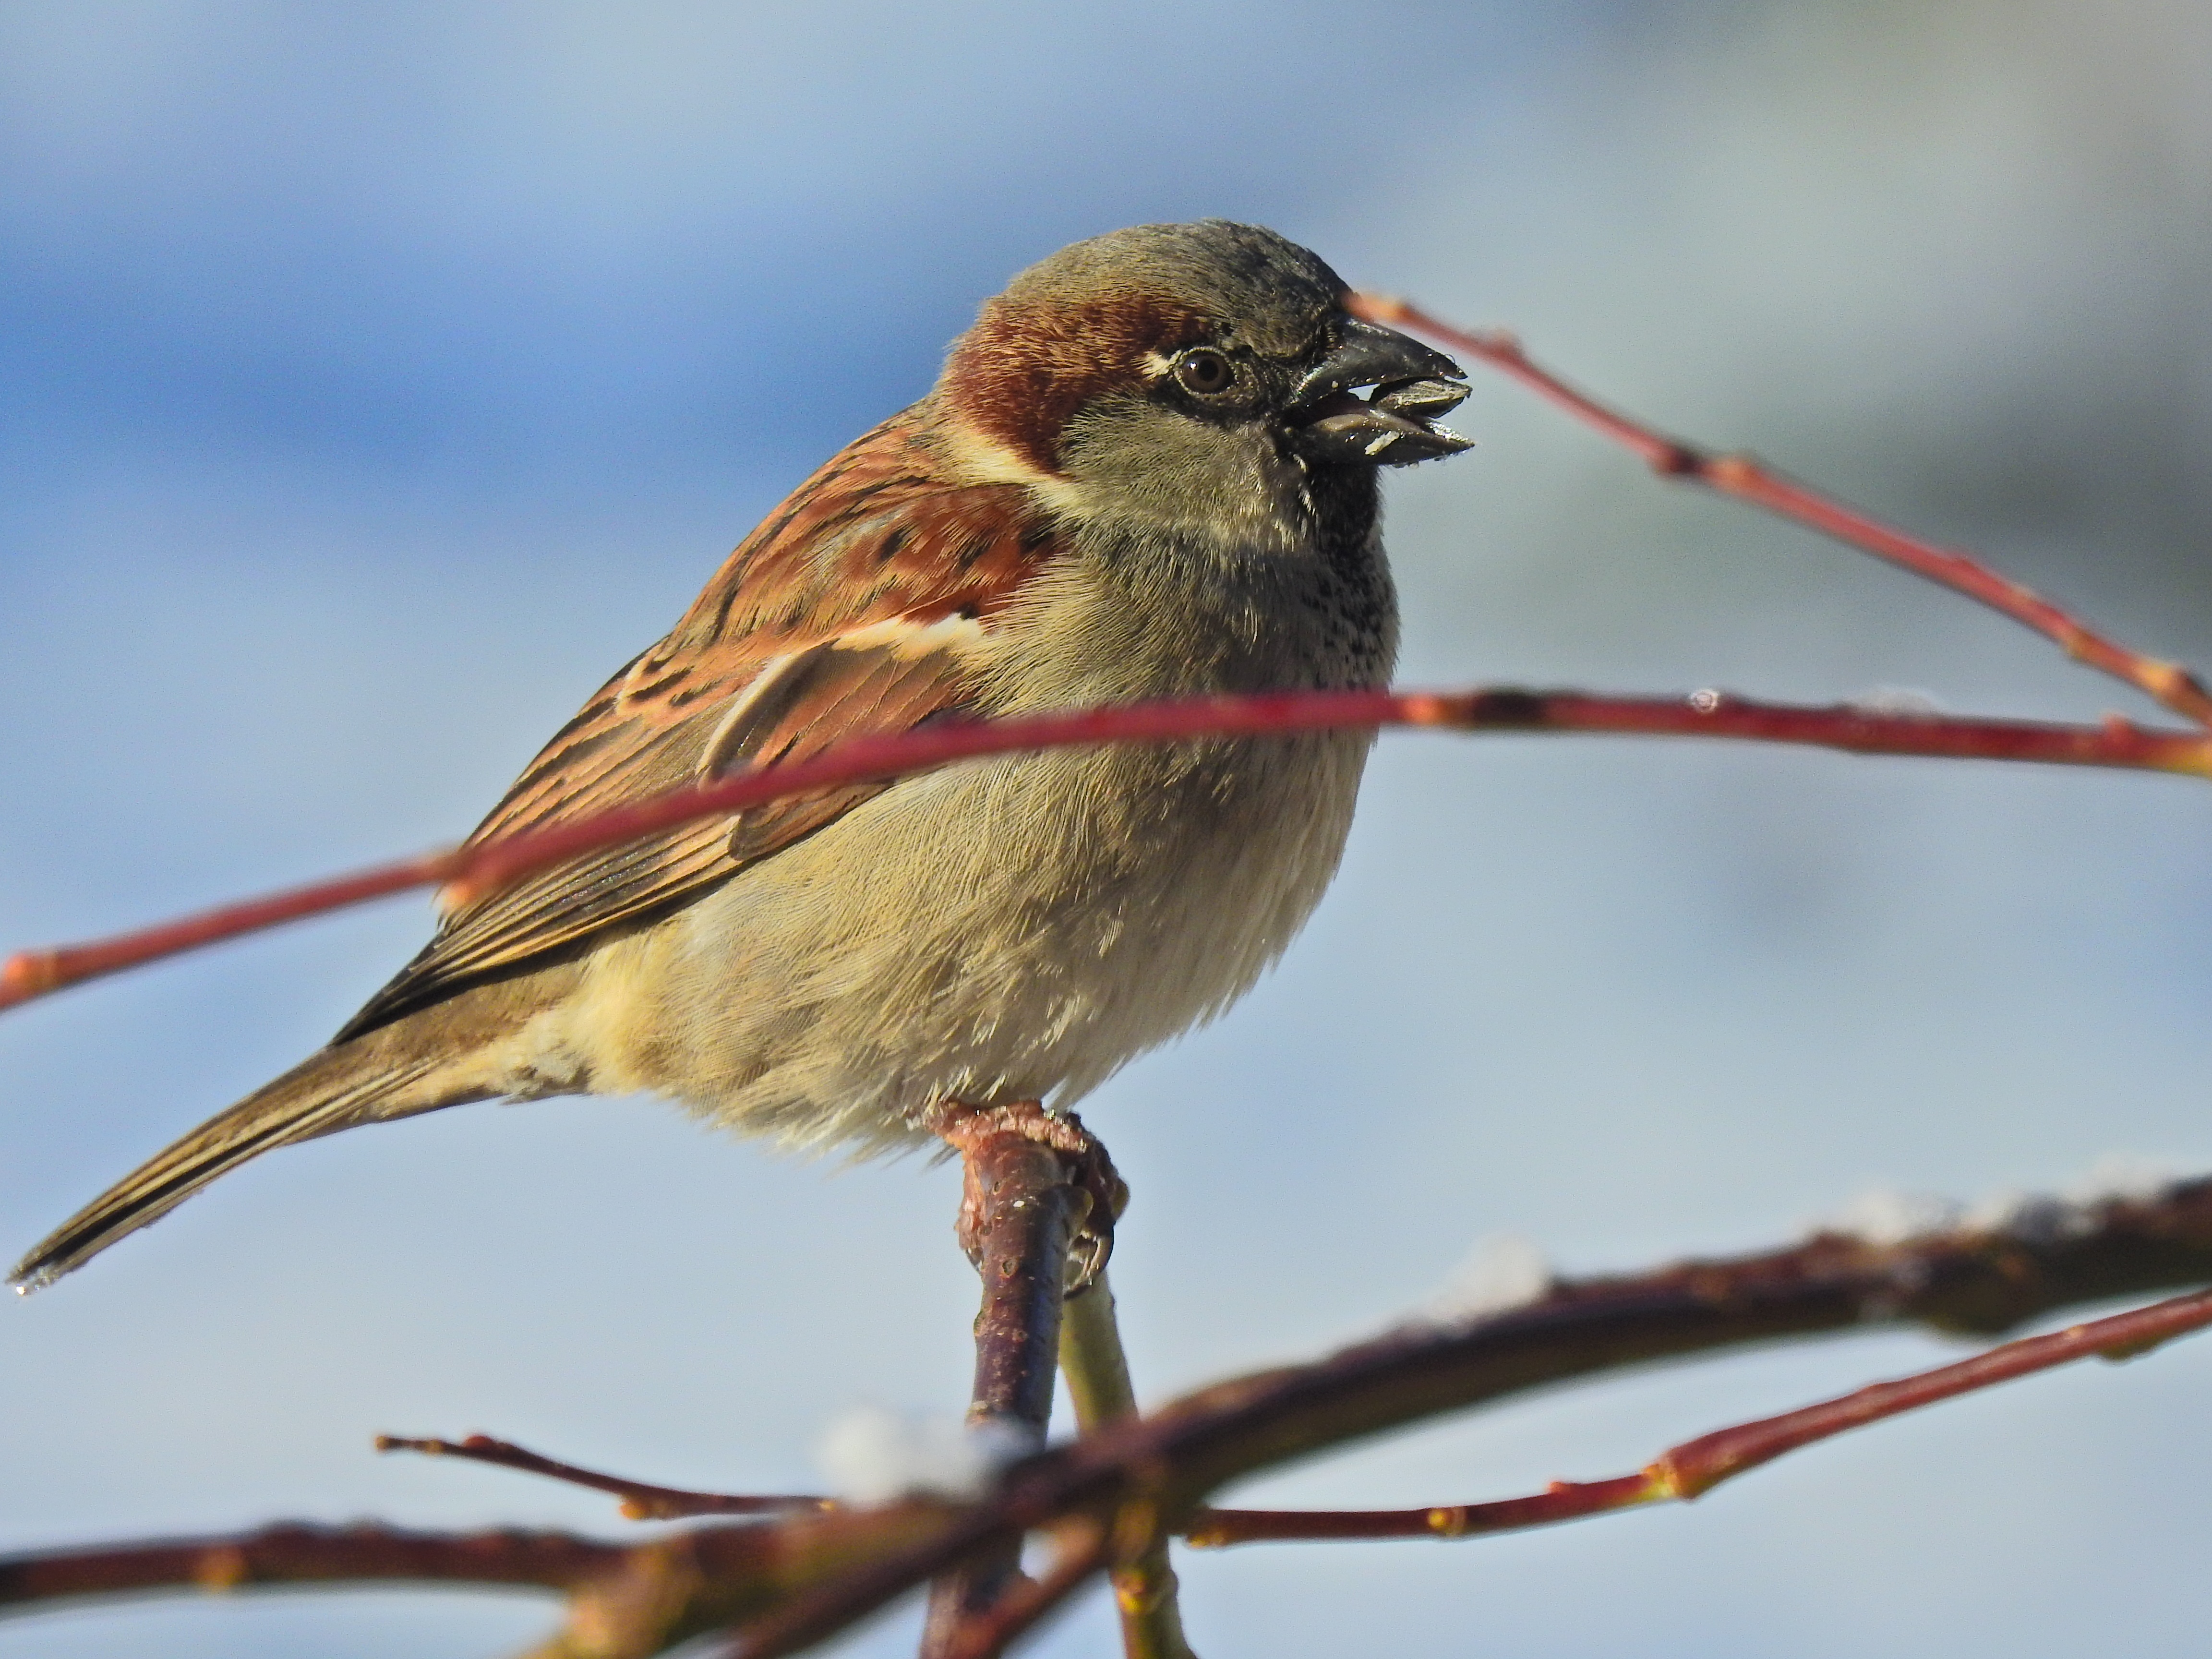
nature, branch, snow, cold, winter, bird, wildlife, beak, frozen, fauna, vertebrate, sparrow, finch, wintry, brambling, hedge, wren, house sparrow, old world flycatcher, perching bird, emberizidae, nightingale, house finch, ortolan bunting